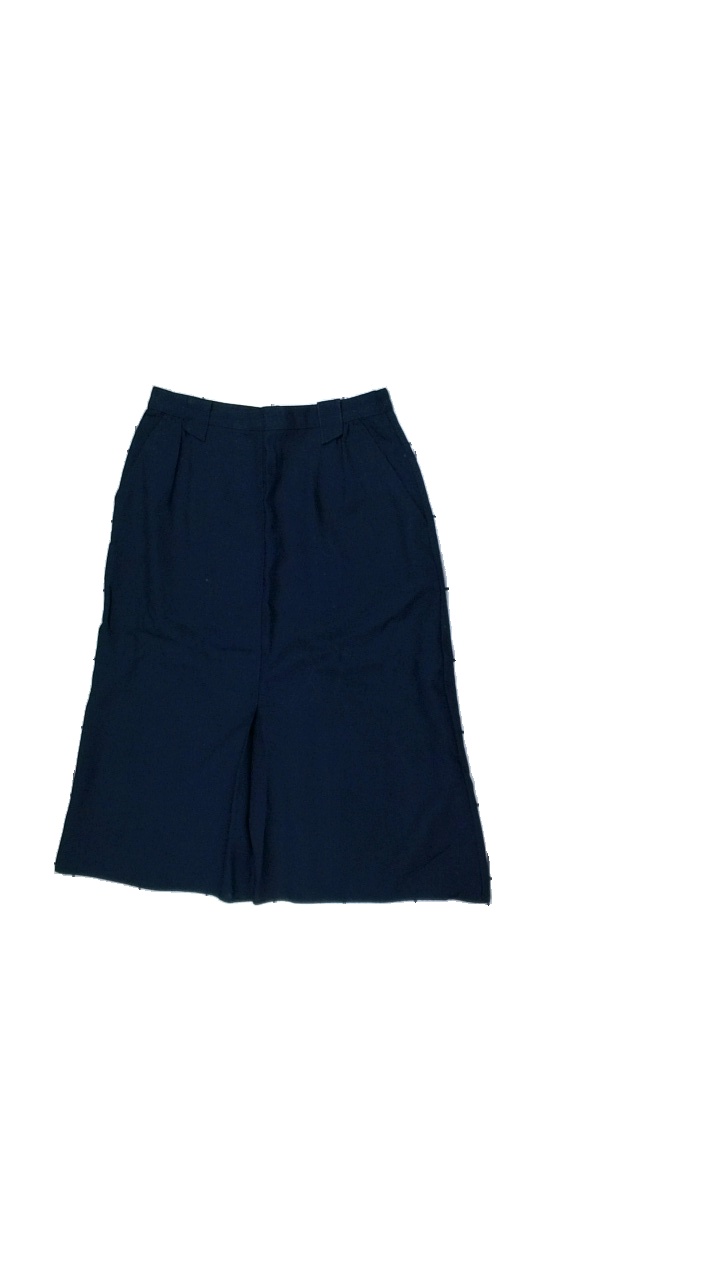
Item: Skirt (Ladies)
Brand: Missing
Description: blue skirt
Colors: Blue
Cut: Regular
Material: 52% Cotton 48% Polyester
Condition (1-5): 2
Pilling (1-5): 1
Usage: Export
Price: <50